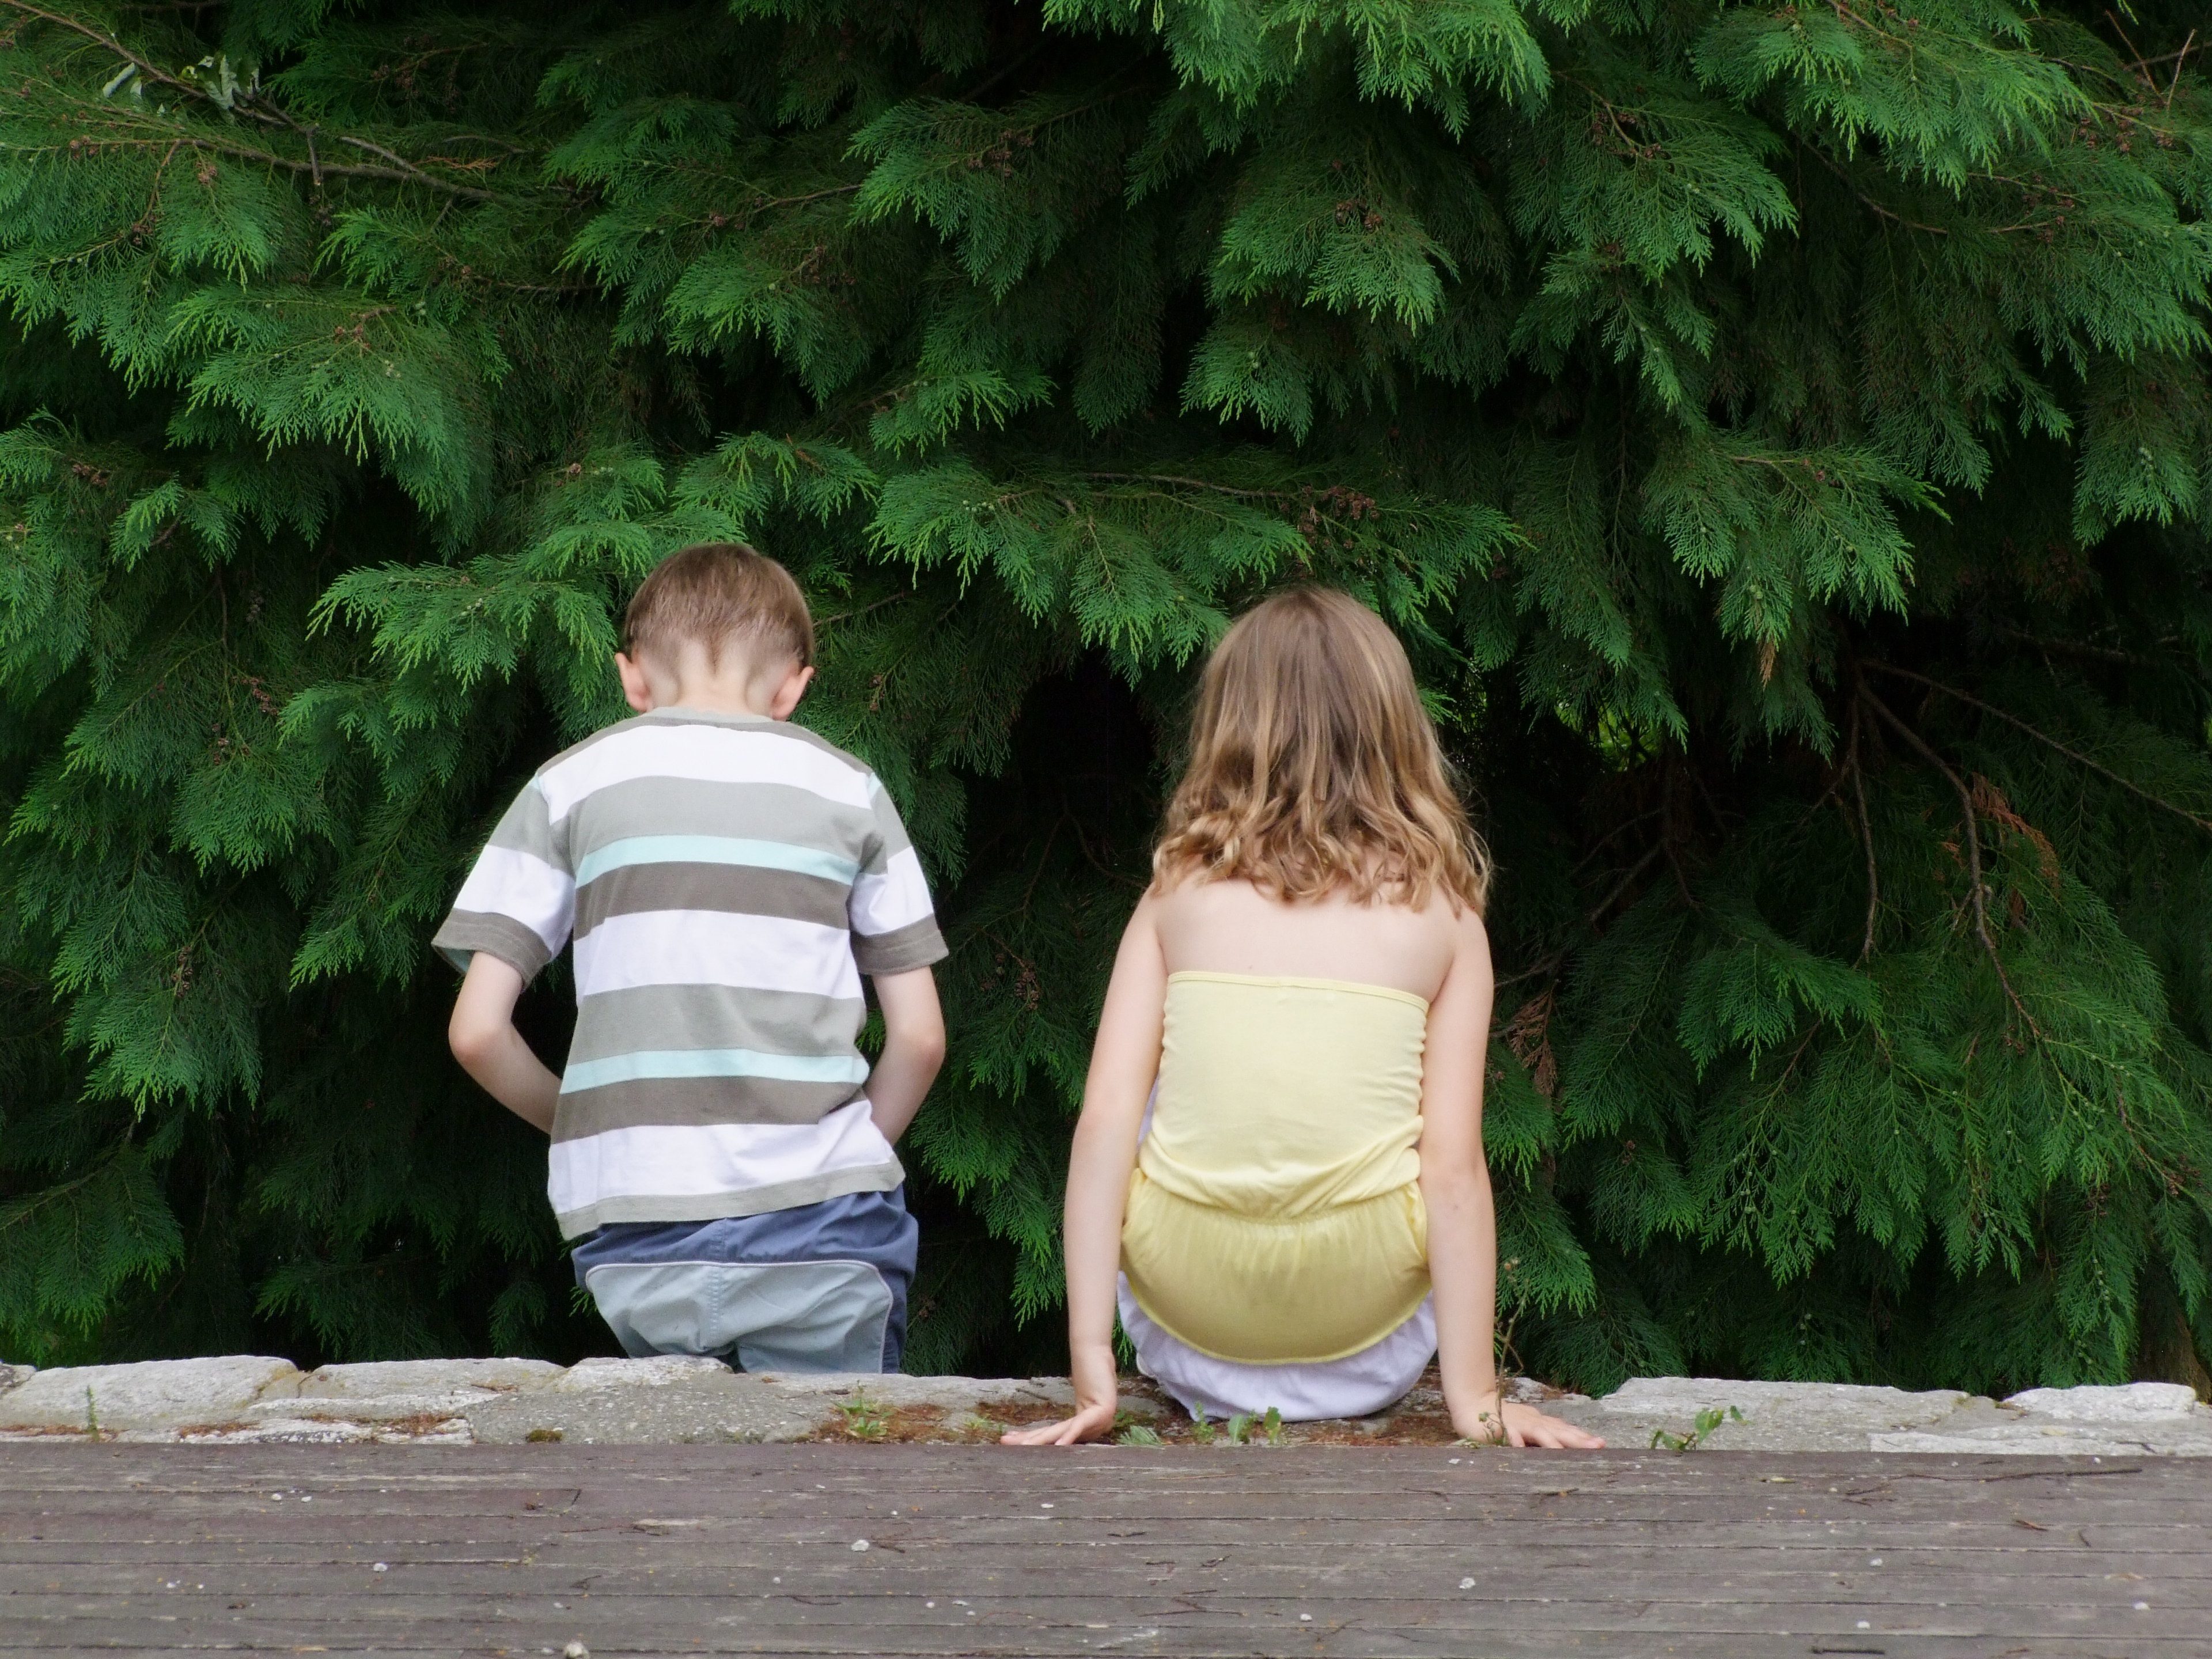
tree, forest, plant, girl, game, play, flower, boy, green, jungle, sitting, child, childhood, son, children, fun, happy, playground, daughter, siblings, sister, brother, woody plant, human positions